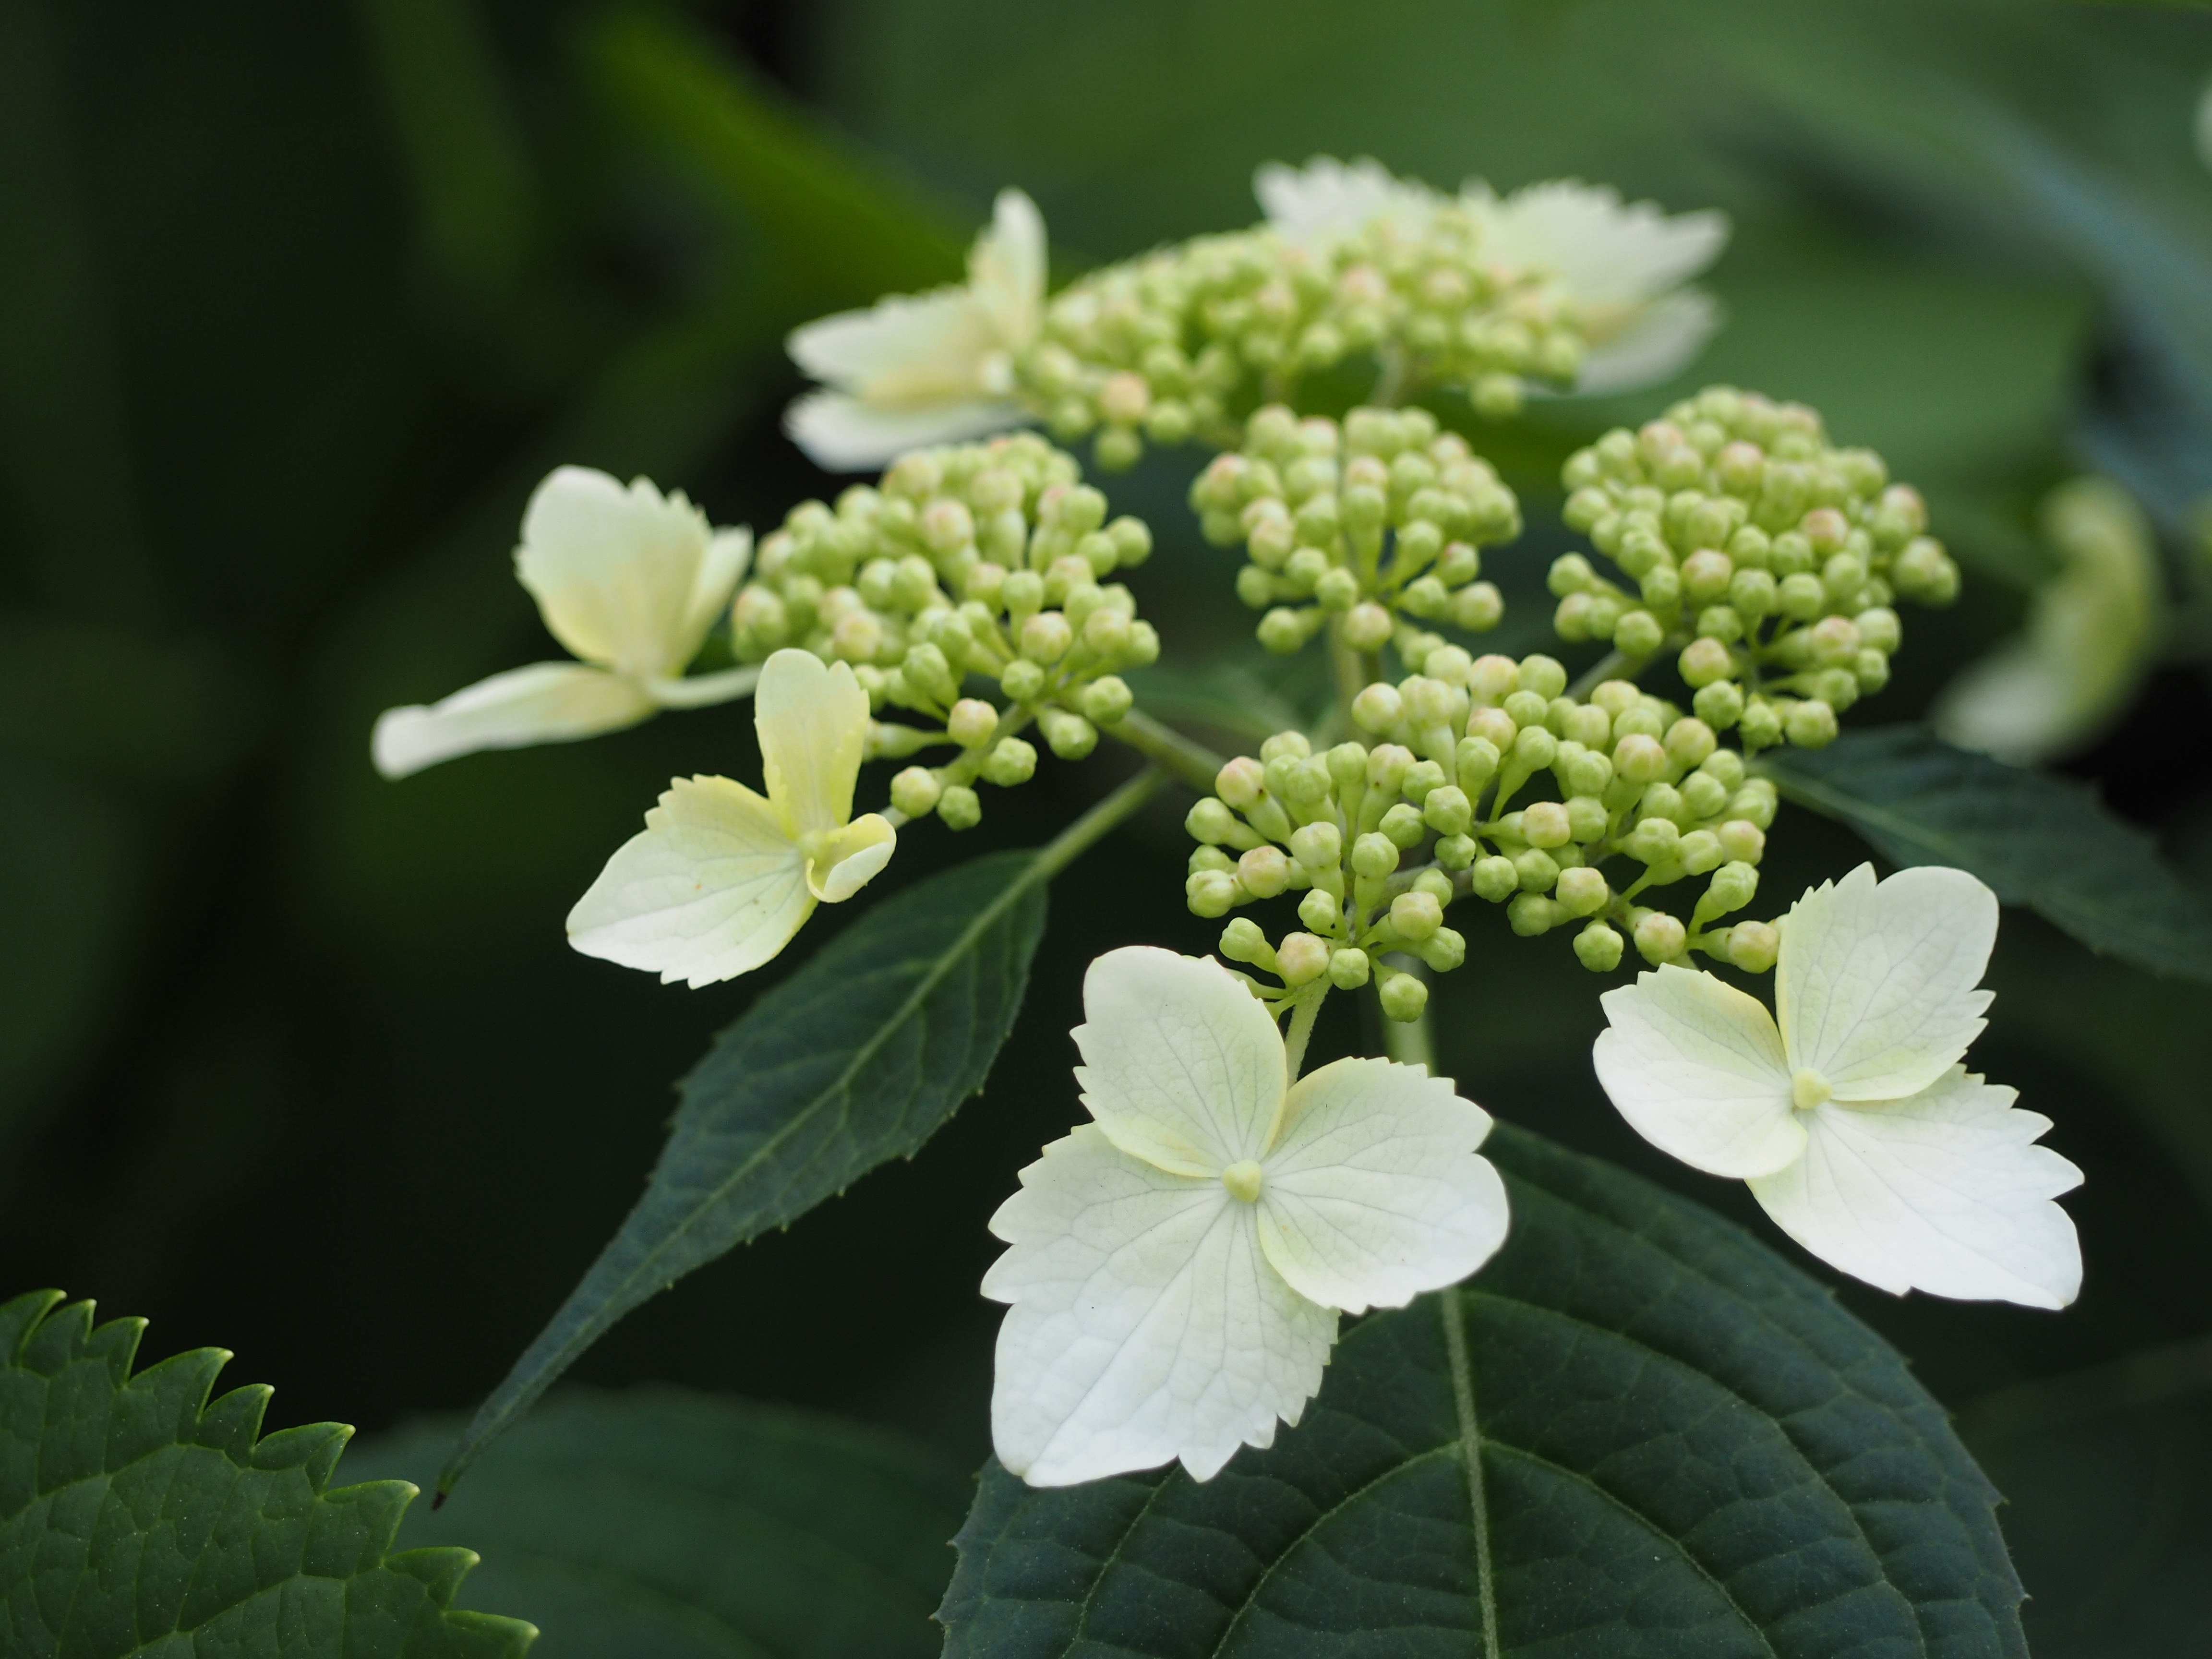
plant, flower, green, botany, flora, hydrangea, flowers, shrub, viburnum, white flowers, flowering plant, hydrangeaceae, cornales, land plant, yamaajisai, hydrangea serrata